All Summer Long (album)

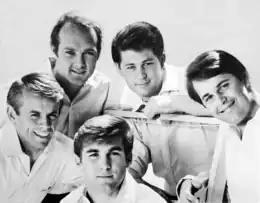
The Beach Boys in 1964. From left: Mike Love, Brian Wilson (back row), Al Jardine, Dennis Wilson, and Carl Wilson (front row).

By February 7, the British Invasion had officially commenced with the Beatles' arrival in New York City. Mike Love recalled, "To varying degrees, all of us in the Beach Boys were rattled, but most of all Brian [Wilson], who saw the Beatles as a challenge to his emerging position as a leader in pop music." Wilson said in a 1966 interview, "I knew we were good but it wasn't until the Beatles arrived that I knew we had to get going.[...] When we saw how everybody was screaming for the Beatles, it was like, 'Whooa!' We couldn't believe it. I was shook up as hell." His 1991 memoir, "", states that he had "suddenly felt unhip[...] as if we looked more like golf caddies than rock and roll stars" and considered scrapping "Shut Down Volume 2". After discussing the matter with Love, they concluded that competing with the Beatles in terms of public image was a pointless pursuit, leading them to concentrate their efforts on trying to outdo their rivals in the recording studio.